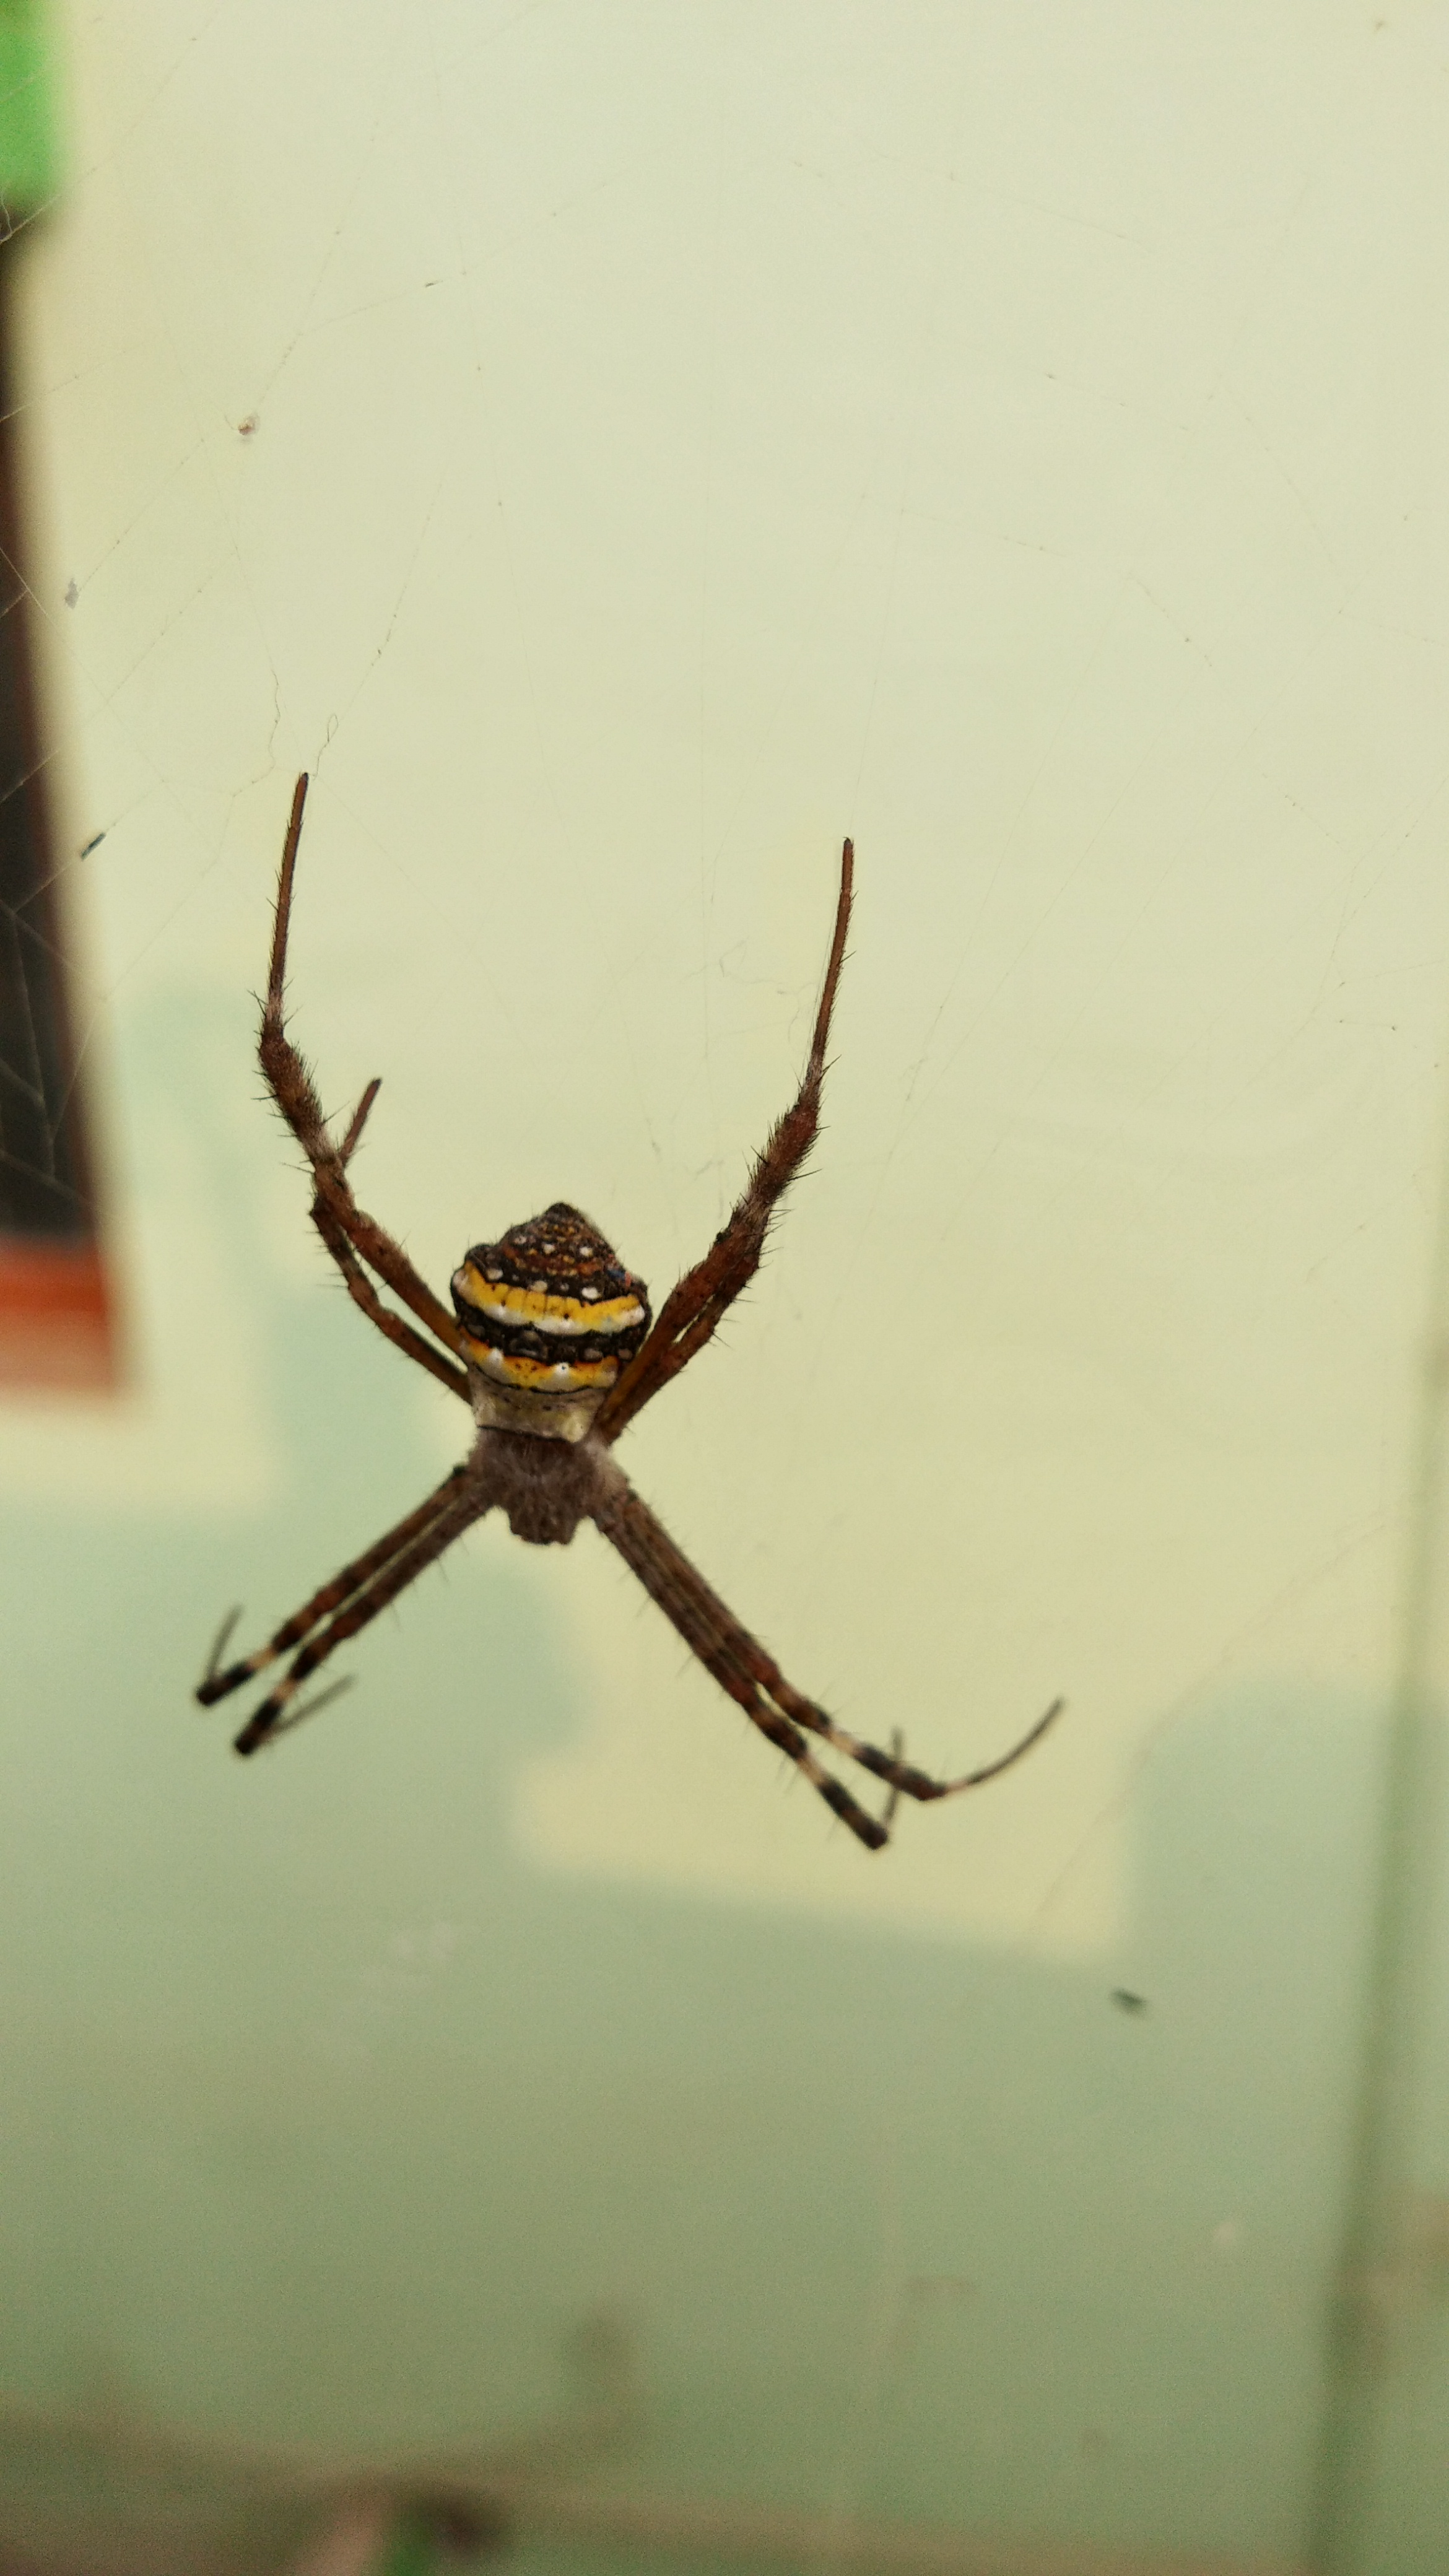
nature, spider, orb weaver spider, invertebrate, arachnid, european garden spider, spider web, argiope, insect, araneus, arthropod, yellow garden spider, wolf spider, araneus cavaticus, tangle web spider, macro photography, stock photography, pest, wildlife